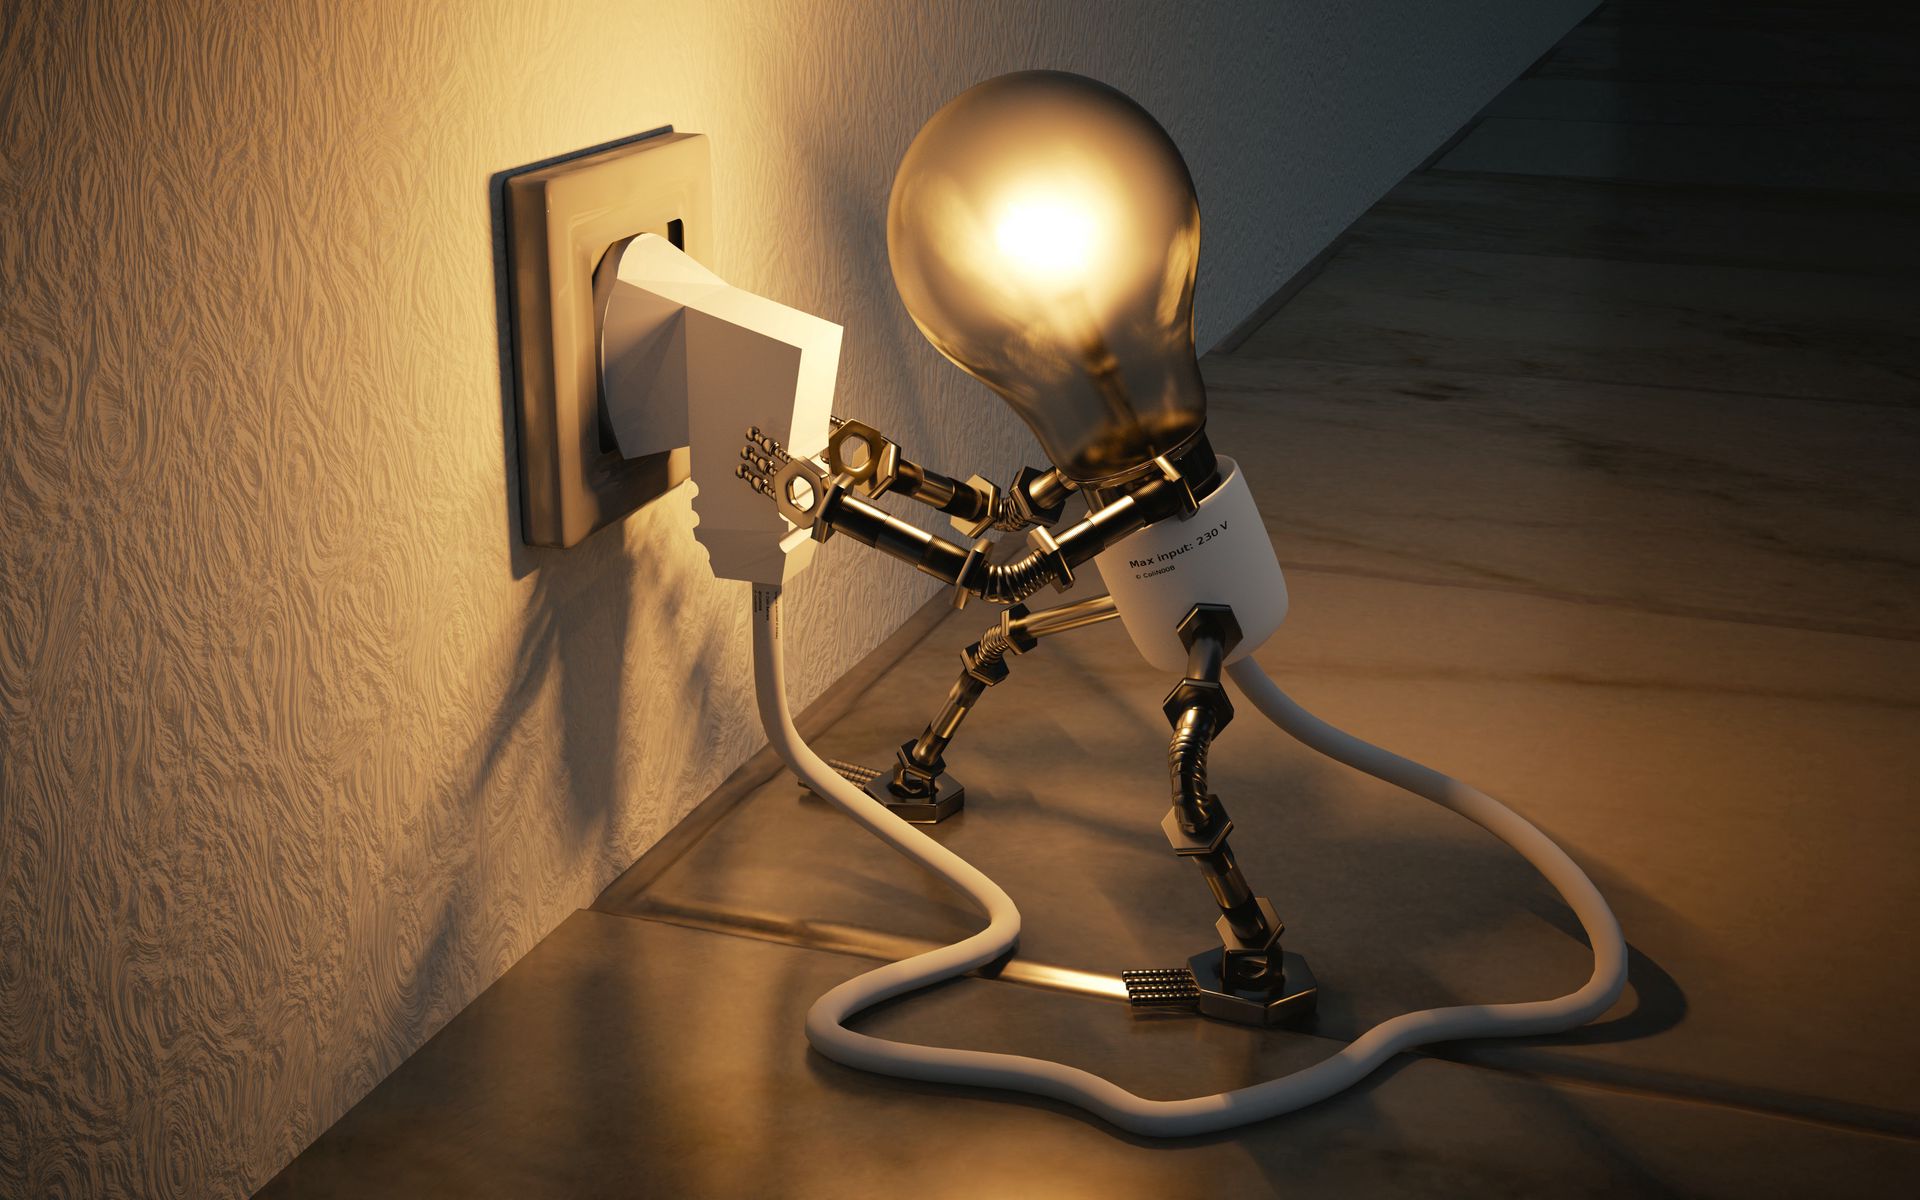
lamp, socket, idea, electricity, light fixture, lighting, light, sconce, still life photography, lighting accessory, design, incandescent light bulb, metal, light bulb, interior design, electrical supply, brass